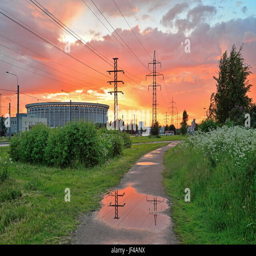
philosopher and high - voltage power line reflected in the water at sunset